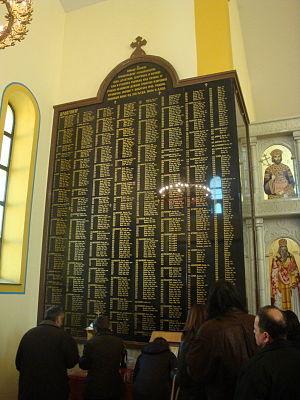
L'église Saint-Georges est située en Bosnie-Herzégovine, sur le territoire du village de Drakulić et sur celui de la Ville de Banja Luka.